Question: Please indicate a possible affordance area of the bench that can be used for sitting on
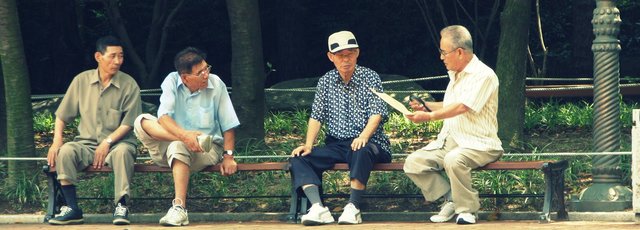
Answer: [45.748, 160.767, 565.937, 171.028]